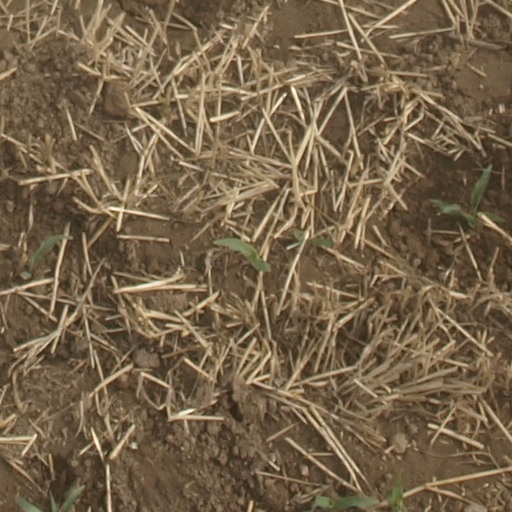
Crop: maize; corn